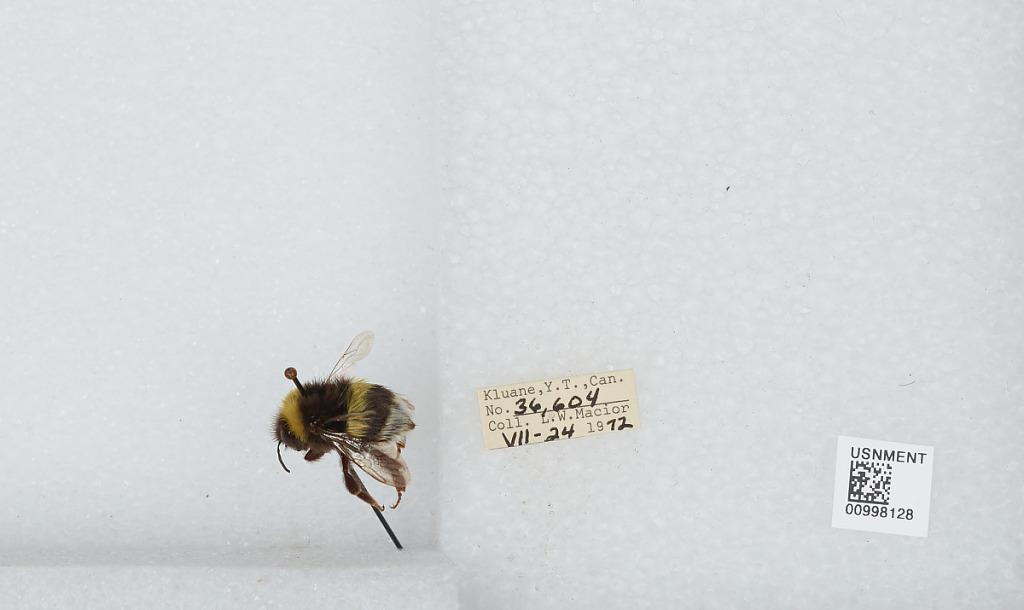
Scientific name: Bombus (Bombus) lucorum (Linnaeus)
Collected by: L. Macior
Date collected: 1972-7-24
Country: Canada
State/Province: Yukon Territory
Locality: Kluane
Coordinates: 60.75, -139.5